Ada Beveridge

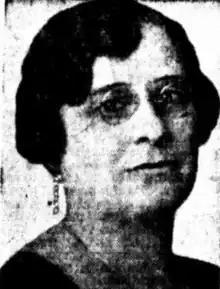
Ada Beveridge

Ada Beveridge MBE, "née" Beardmore (15 February 1875 – 20 January 1964) was an Australian Country Women's Association leader.